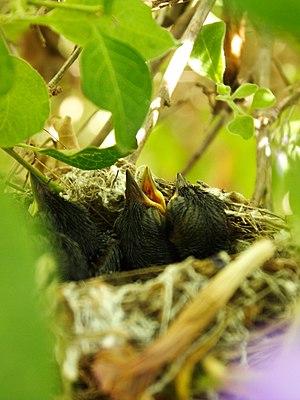
Fauvette mélanocéphale